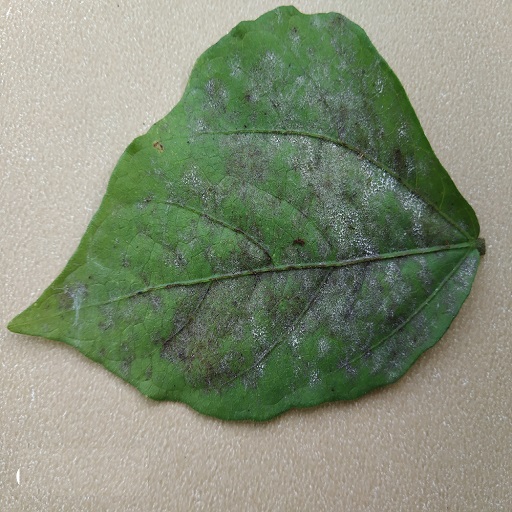
Label: Powdery Mildew